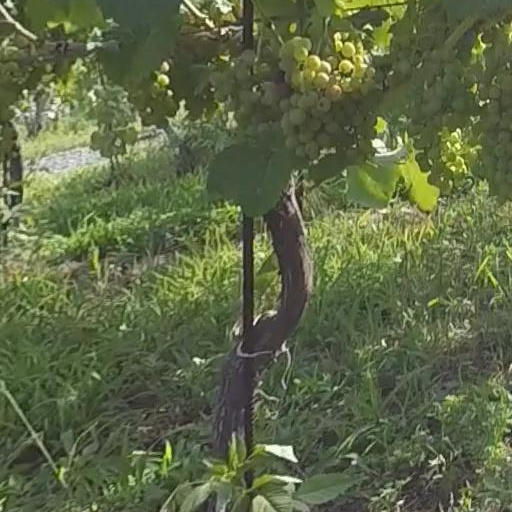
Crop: grape